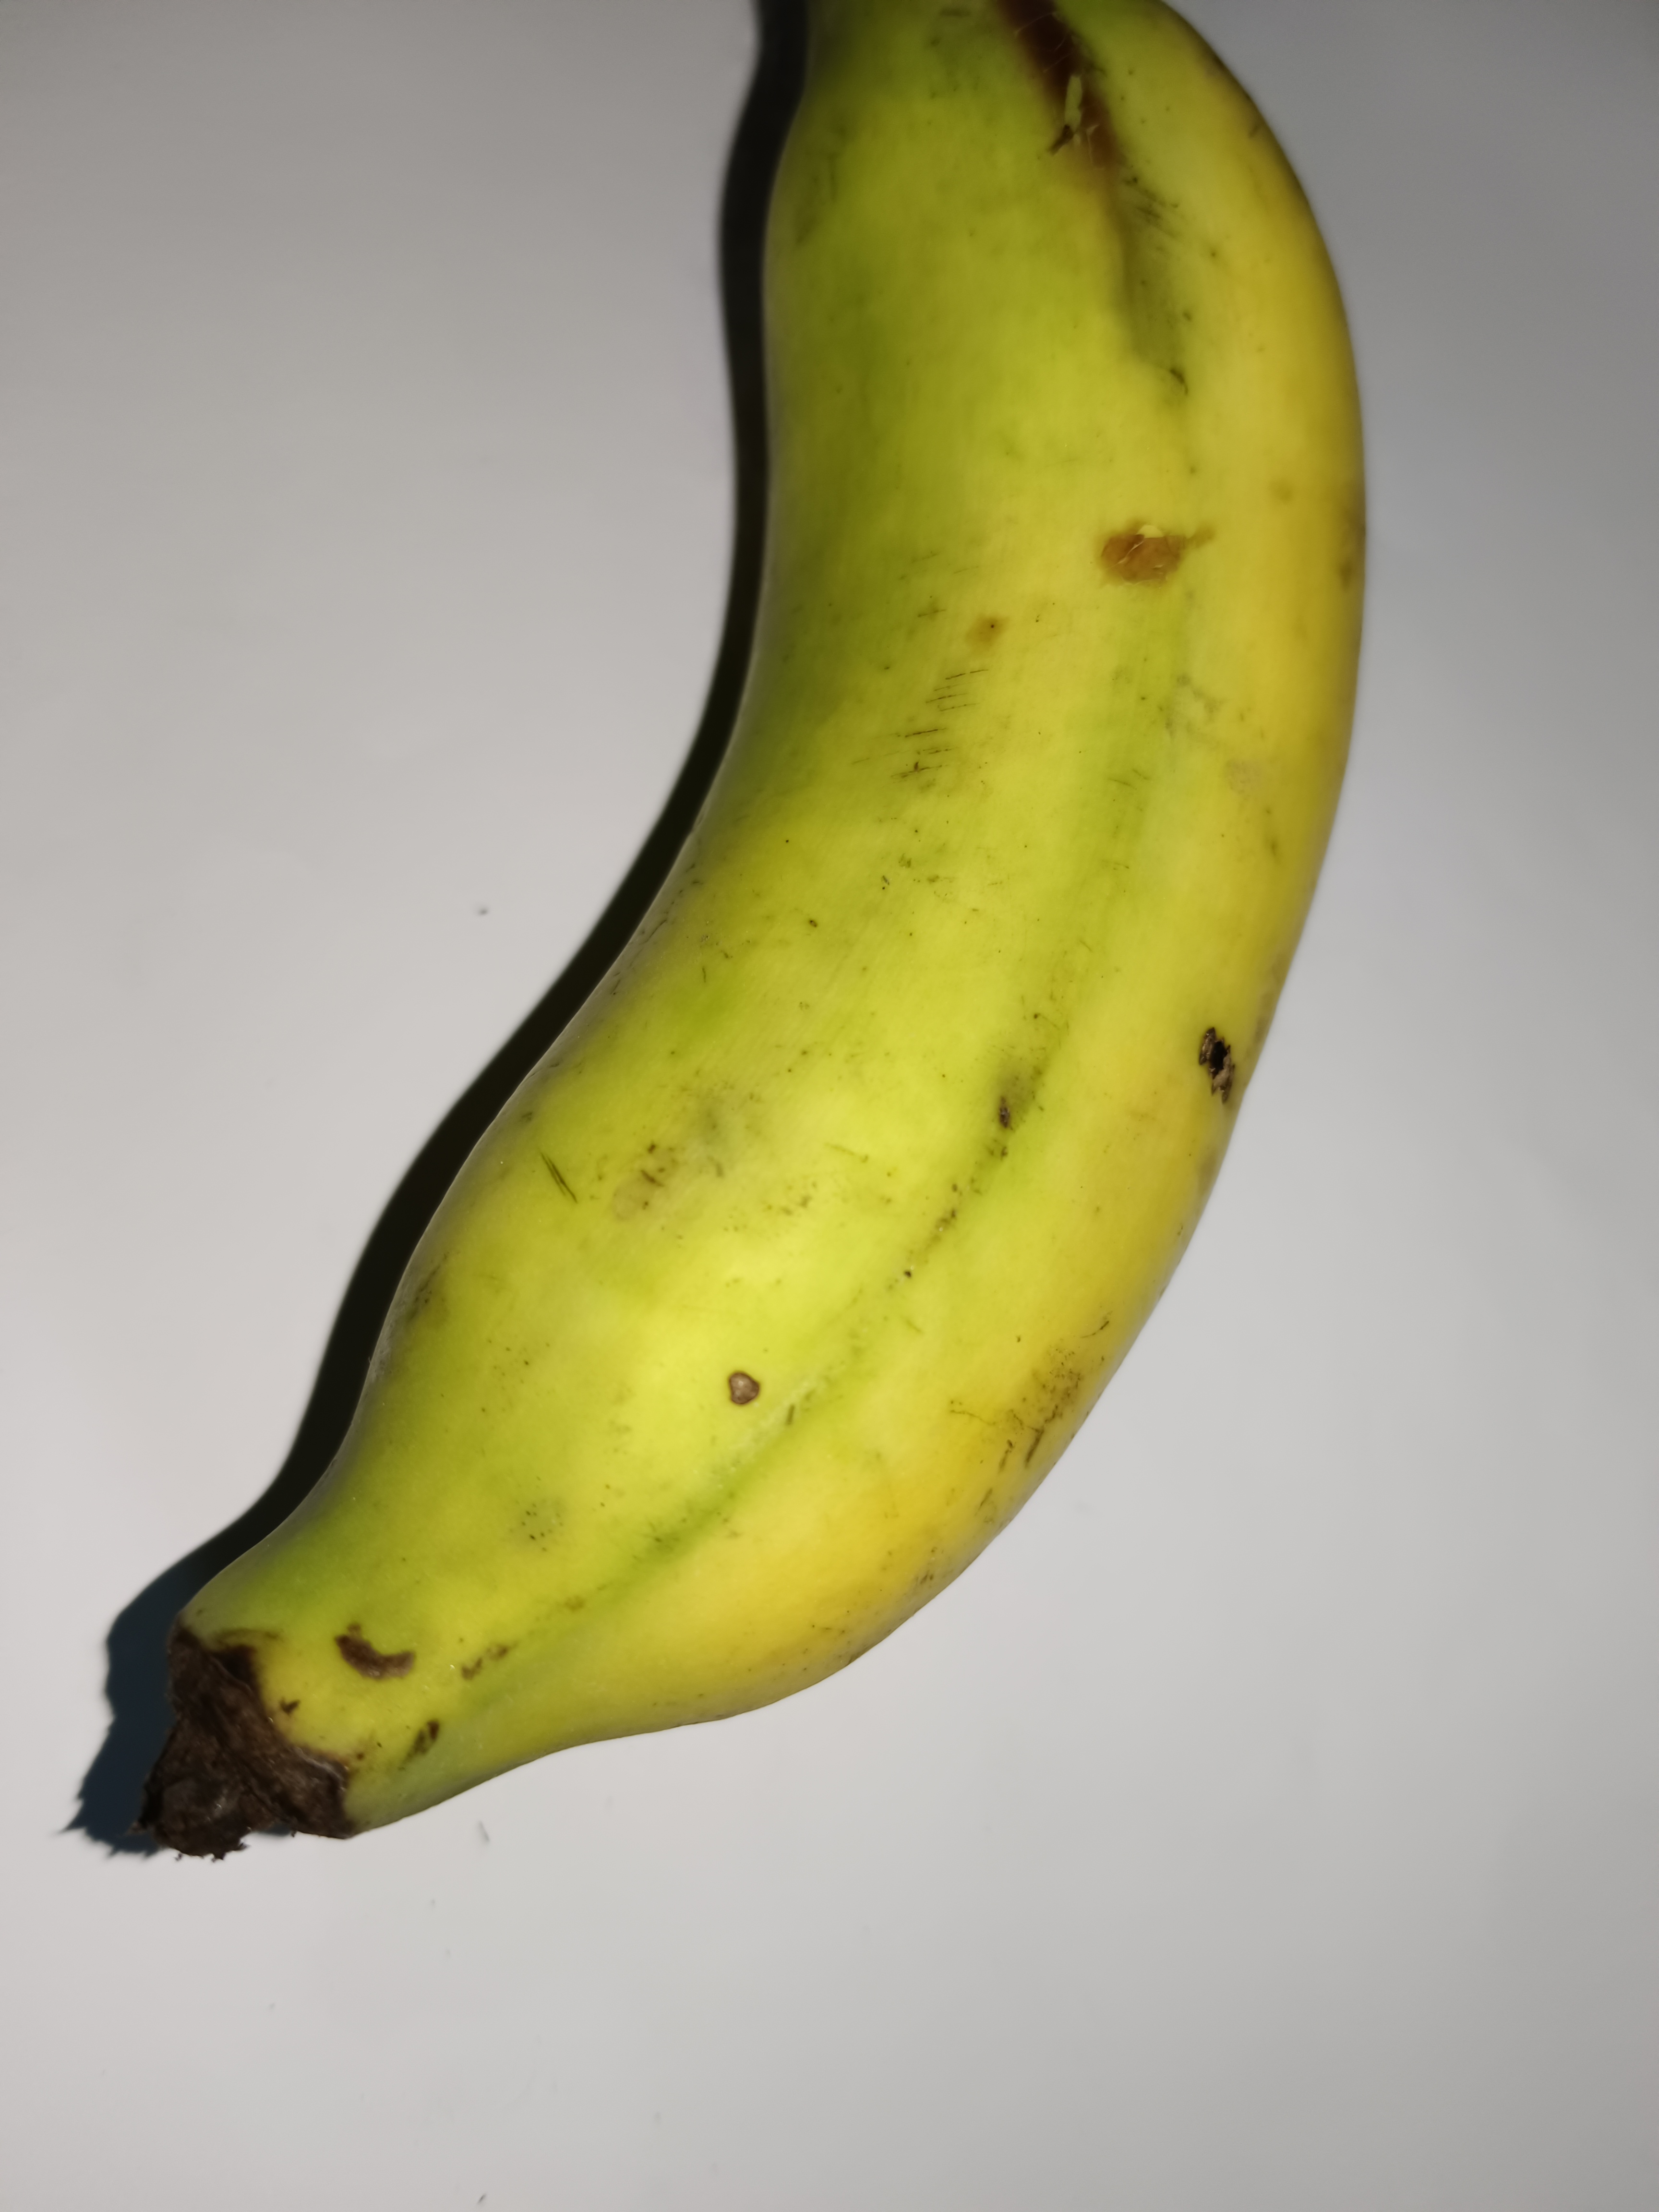
Banana variety: Shobri